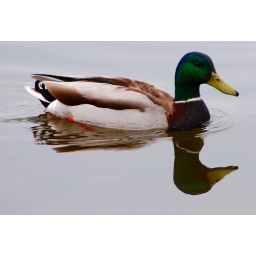
male mallard spotted in grand rapids, MI - reed lake